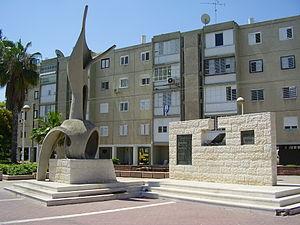
Egoz était un navire qui transportait des émigrants Juifs du Maroc vers Israël.